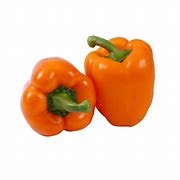
Label: capsicum